Sydney Grammar School

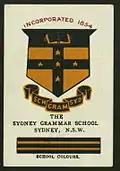
Collectible Cigarette card featuring the Grammar colours and crest,

The Sydney Public Free Grammar School was opened in 1825 by Laurence Hynes Halloran, born County Meath, Ireland (1765–1831). Previously, Halloran had operated a private school in Exeter, England, however fled in 1796 due to debts, after being accused of immorality. It subsequently emerged that his degrees (in divinity) were self-awarded. He eventually returned to Britain but was arrested for forgery and transported to the penal colony of New South Wales, arriving there in 1819. He was immediately granted a ticket-of-leave.